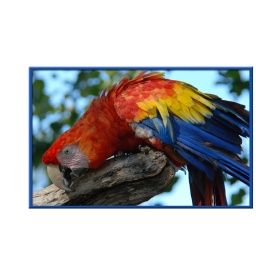
a very colorful parrot sitting in the tree